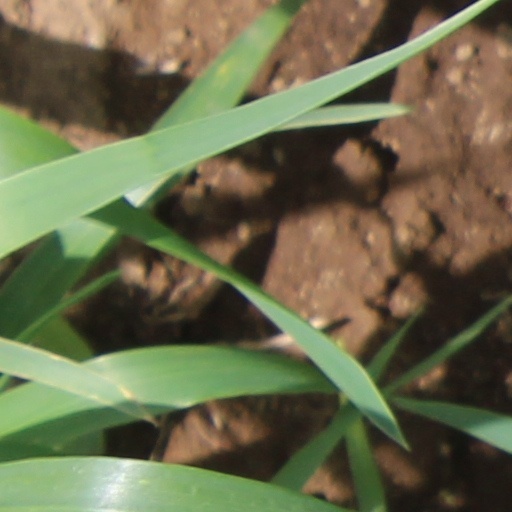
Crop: wheat